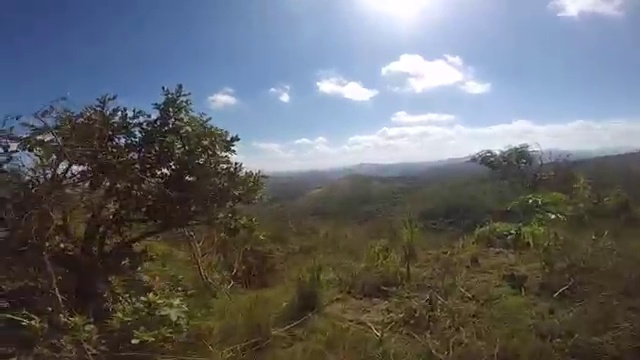
Fire: no
Smoke: no